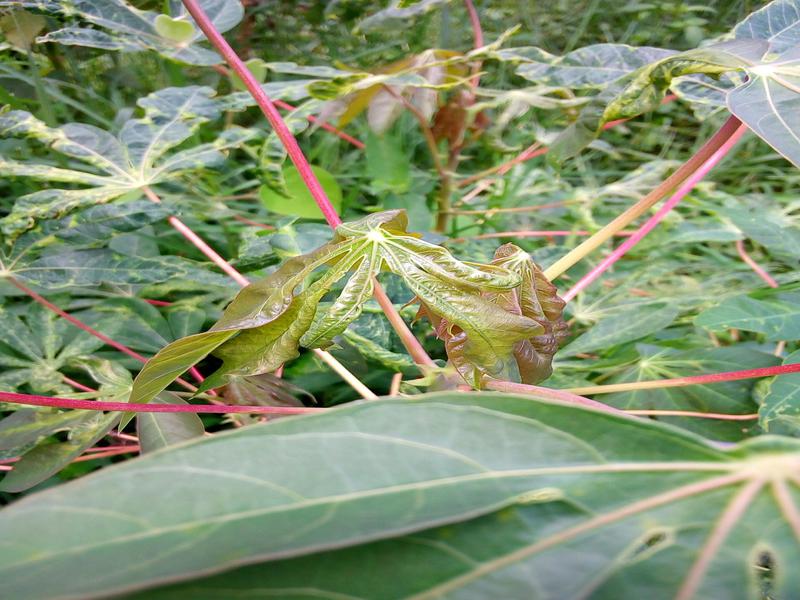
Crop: cassava
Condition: mosaic_disease